Genetics

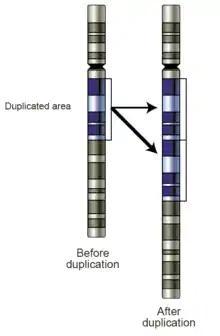
Gene duplication allows diversification by providing redundancy: one gene can mutate and lose its original function without harming the organism.

During the process of DNA replication, errors occasionally occur in the polymerization of the second strand. These errors, called mutations, can affect the phenotype of an organism, especially if they occur within the protein coding sequence of a gene. Error rates are usually very low—1 error in every 10–100 million bases—due to the "proofreading" ability of DNA polymerases. Processes that increase the rate of changes in DNA are called mutagenic: mutagenic chemicals promote errors in DNA replication, often by interfering with the structure of base-pairing, while UV radiation induces mutations by causing damage to the DNA structure. Chemical damage to DNA occurs naturally as well and cells use DNA repair mechanisms to repair mismatches and breaks. The repair does not, however, always restore the original sequence. A particularly important source of DNA damages appears to be reactive oxygen species produced by cellular aerobic respiration, and these can lead to mutations.